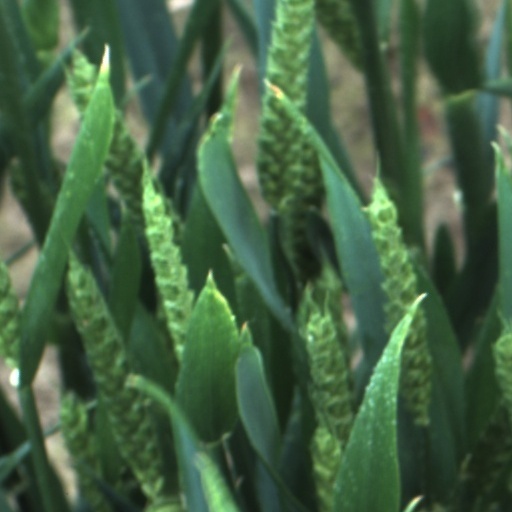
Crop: wheat